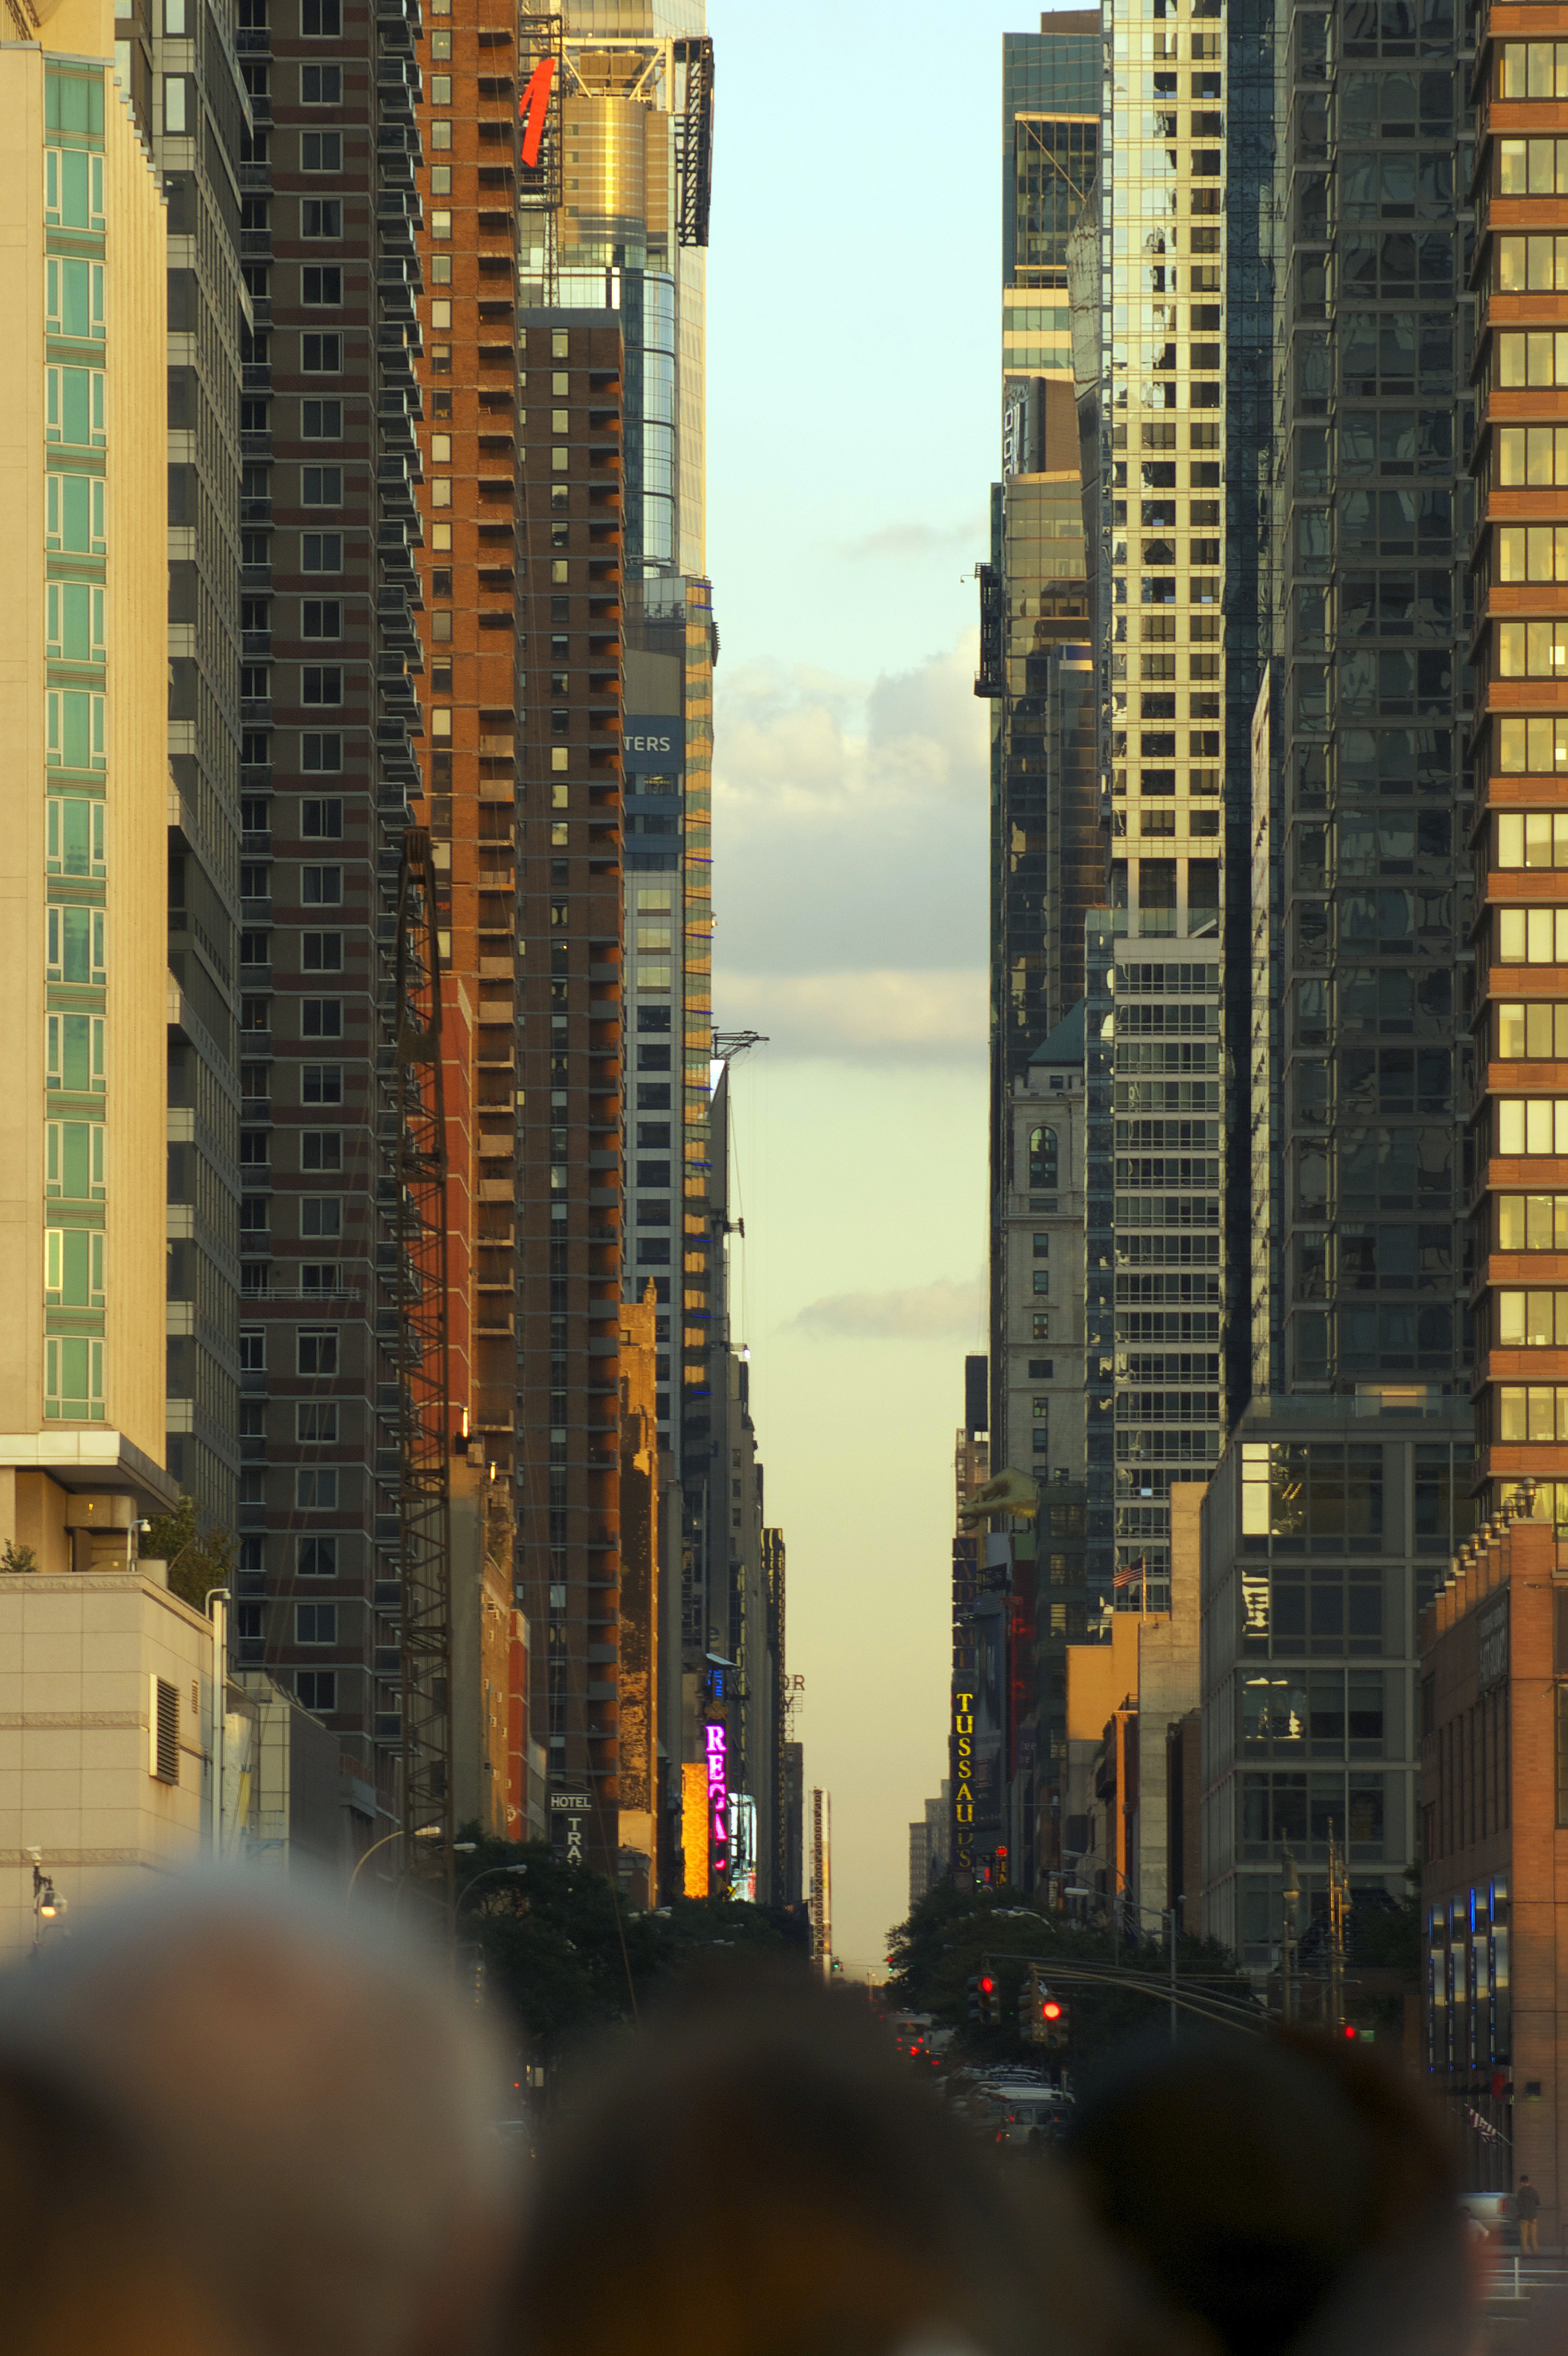
architecture, road, skyline, street, city, skyscraper, manhattan, cityscape, downtown, dusk, evening, nyc, usa, tower block, infrastructure, new, york, us, metropolis, condominium, neighbourhood, urban area, residential area, human settlement, metropolitan area